Atago, Tokyo

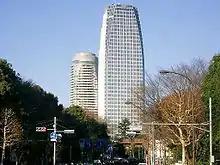
Atago Green Hills

occupies most of the district. The lower zone located between Mt. Atago and Tokyo Metropolitan Route 301, also known as , was a dense residential neighborhood but recently underwent an urban renewal . It is now known as a home to Atago Green Hills, an urban complex constructed by building tycoon Minoru Mori.